Social class

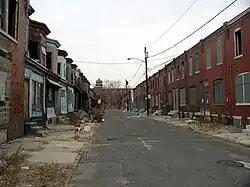
In many countries, the lowest stratum of the working class, the underclass, often lives in urban areas with low-quality civil services

The lower class (occasionally described as the working class) are those employed in low-paying wage jobs with very little economic security. The term "lower class" also refers to persons with low income.